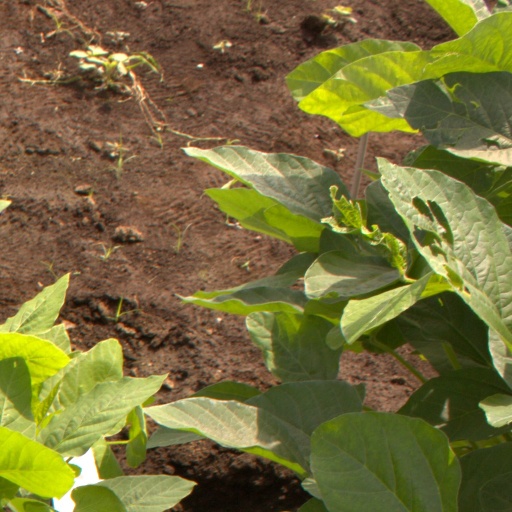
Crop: soybean